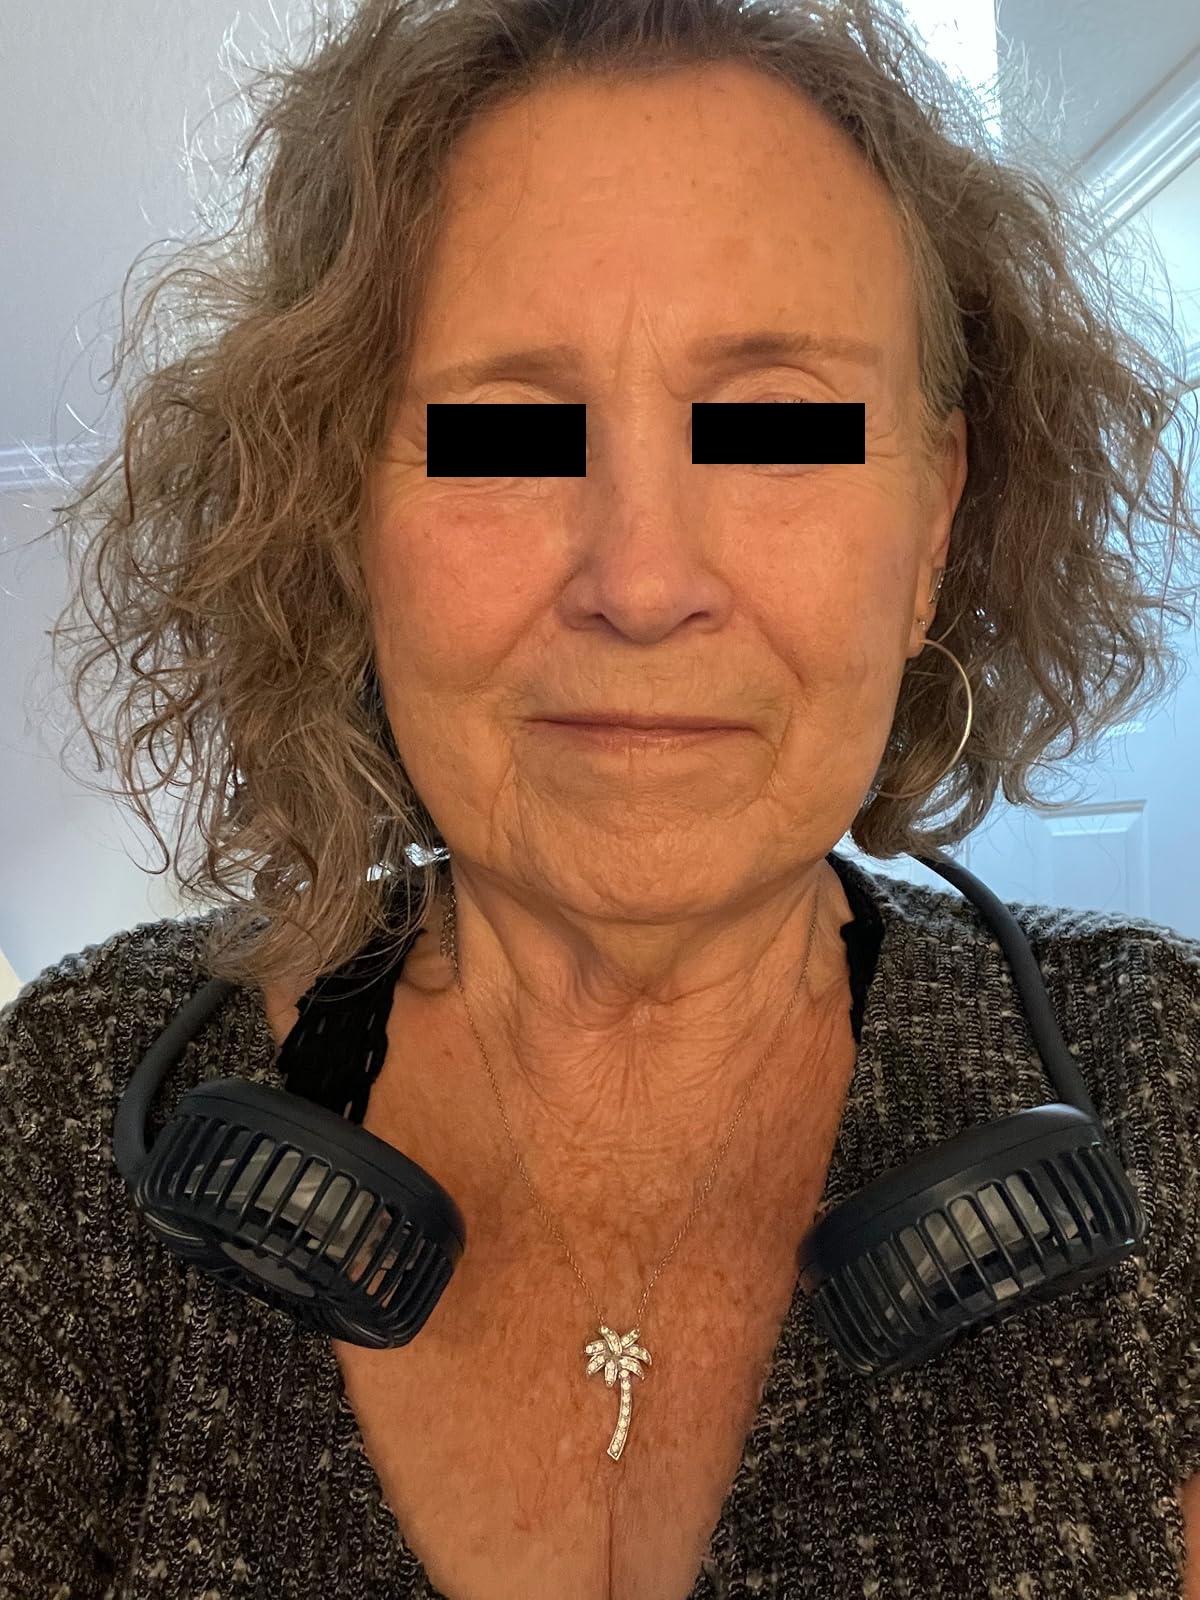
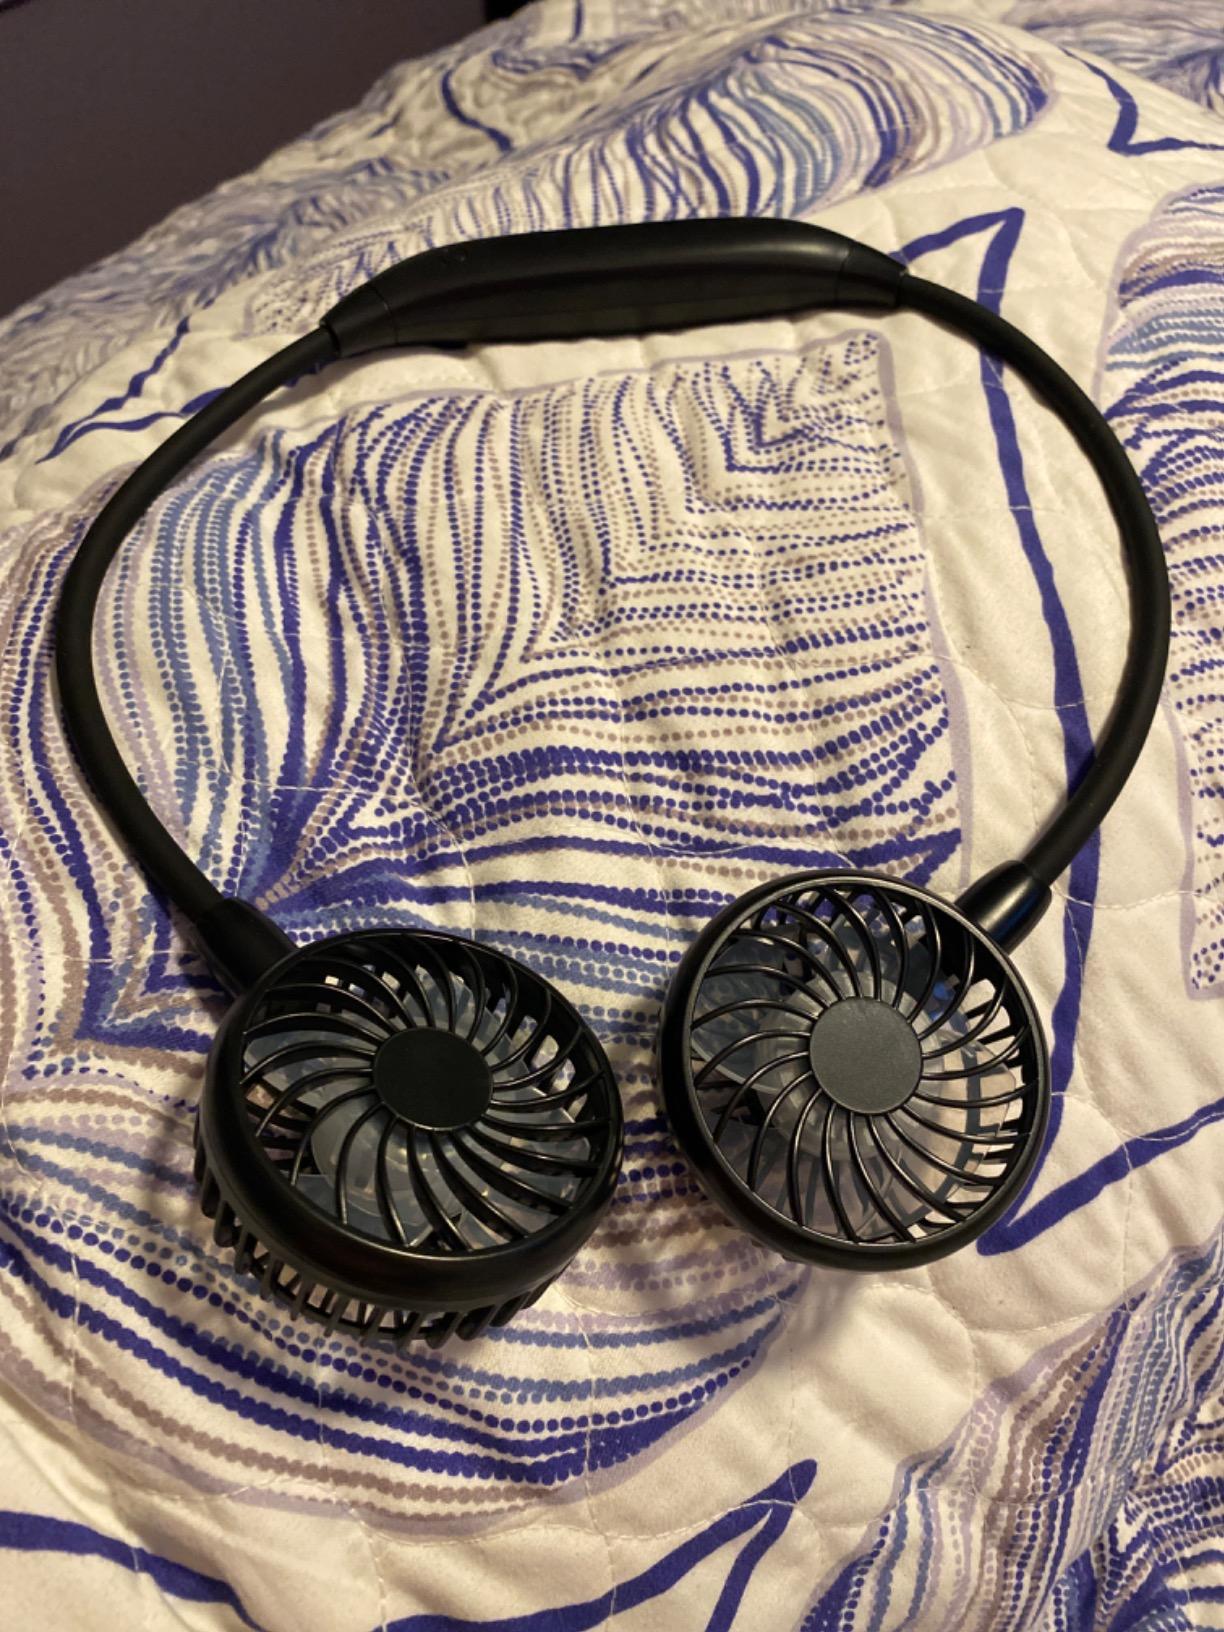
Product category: fan
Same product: no